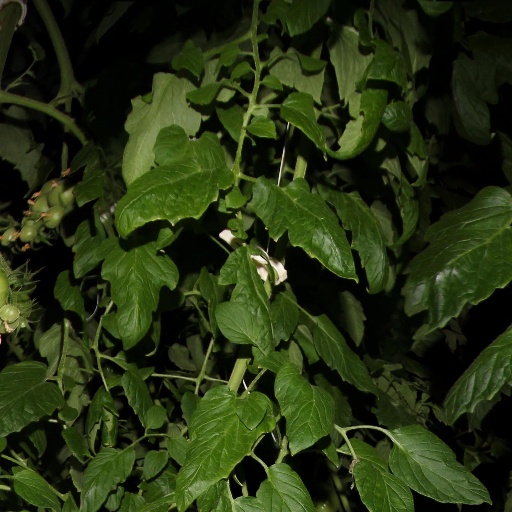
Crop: tomato